Klaas-Jan Huntelaar

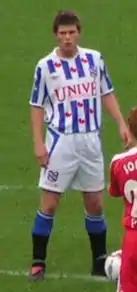
Huntelaar with Heerenveen

At the end of his loan at AGOVV, Huntelaar turned down the opportunity to sign a new contract with PSV, and Frisian club Heerenveen moved in to sign him. Huntelaar started the 2004–05 season by scoring on his Eredivisie debut with Heerenveen against AZ Alkmaar and took his scoring tally to ten goals in 17 games at the winter break. At the end of the season, Huntelaar had scored a total of 17 goals in 31 matches, helping Heerenveen qualify for the 2005–06 UEFA Cup. In the 2005–06 season, Huntelaar continued where he had left off in his first season at Heerenveen, and by the winter, he had scored 17 goals in 15 matches at which point the top Dutch clubs began vying for his signature.